HardBall III

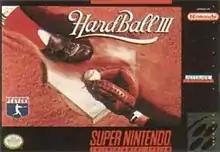
Super NES cover art

HardBall III is a multiplatform baseball video game developed by MindSpan and published by Accolade between 1992 and 1994 for the DOS, Sega Genesis, and Super Nintendo Entertainment System platforms. The game is licensed by the "Major League Baseball Players Association" and is the sequel to "HardBall II".